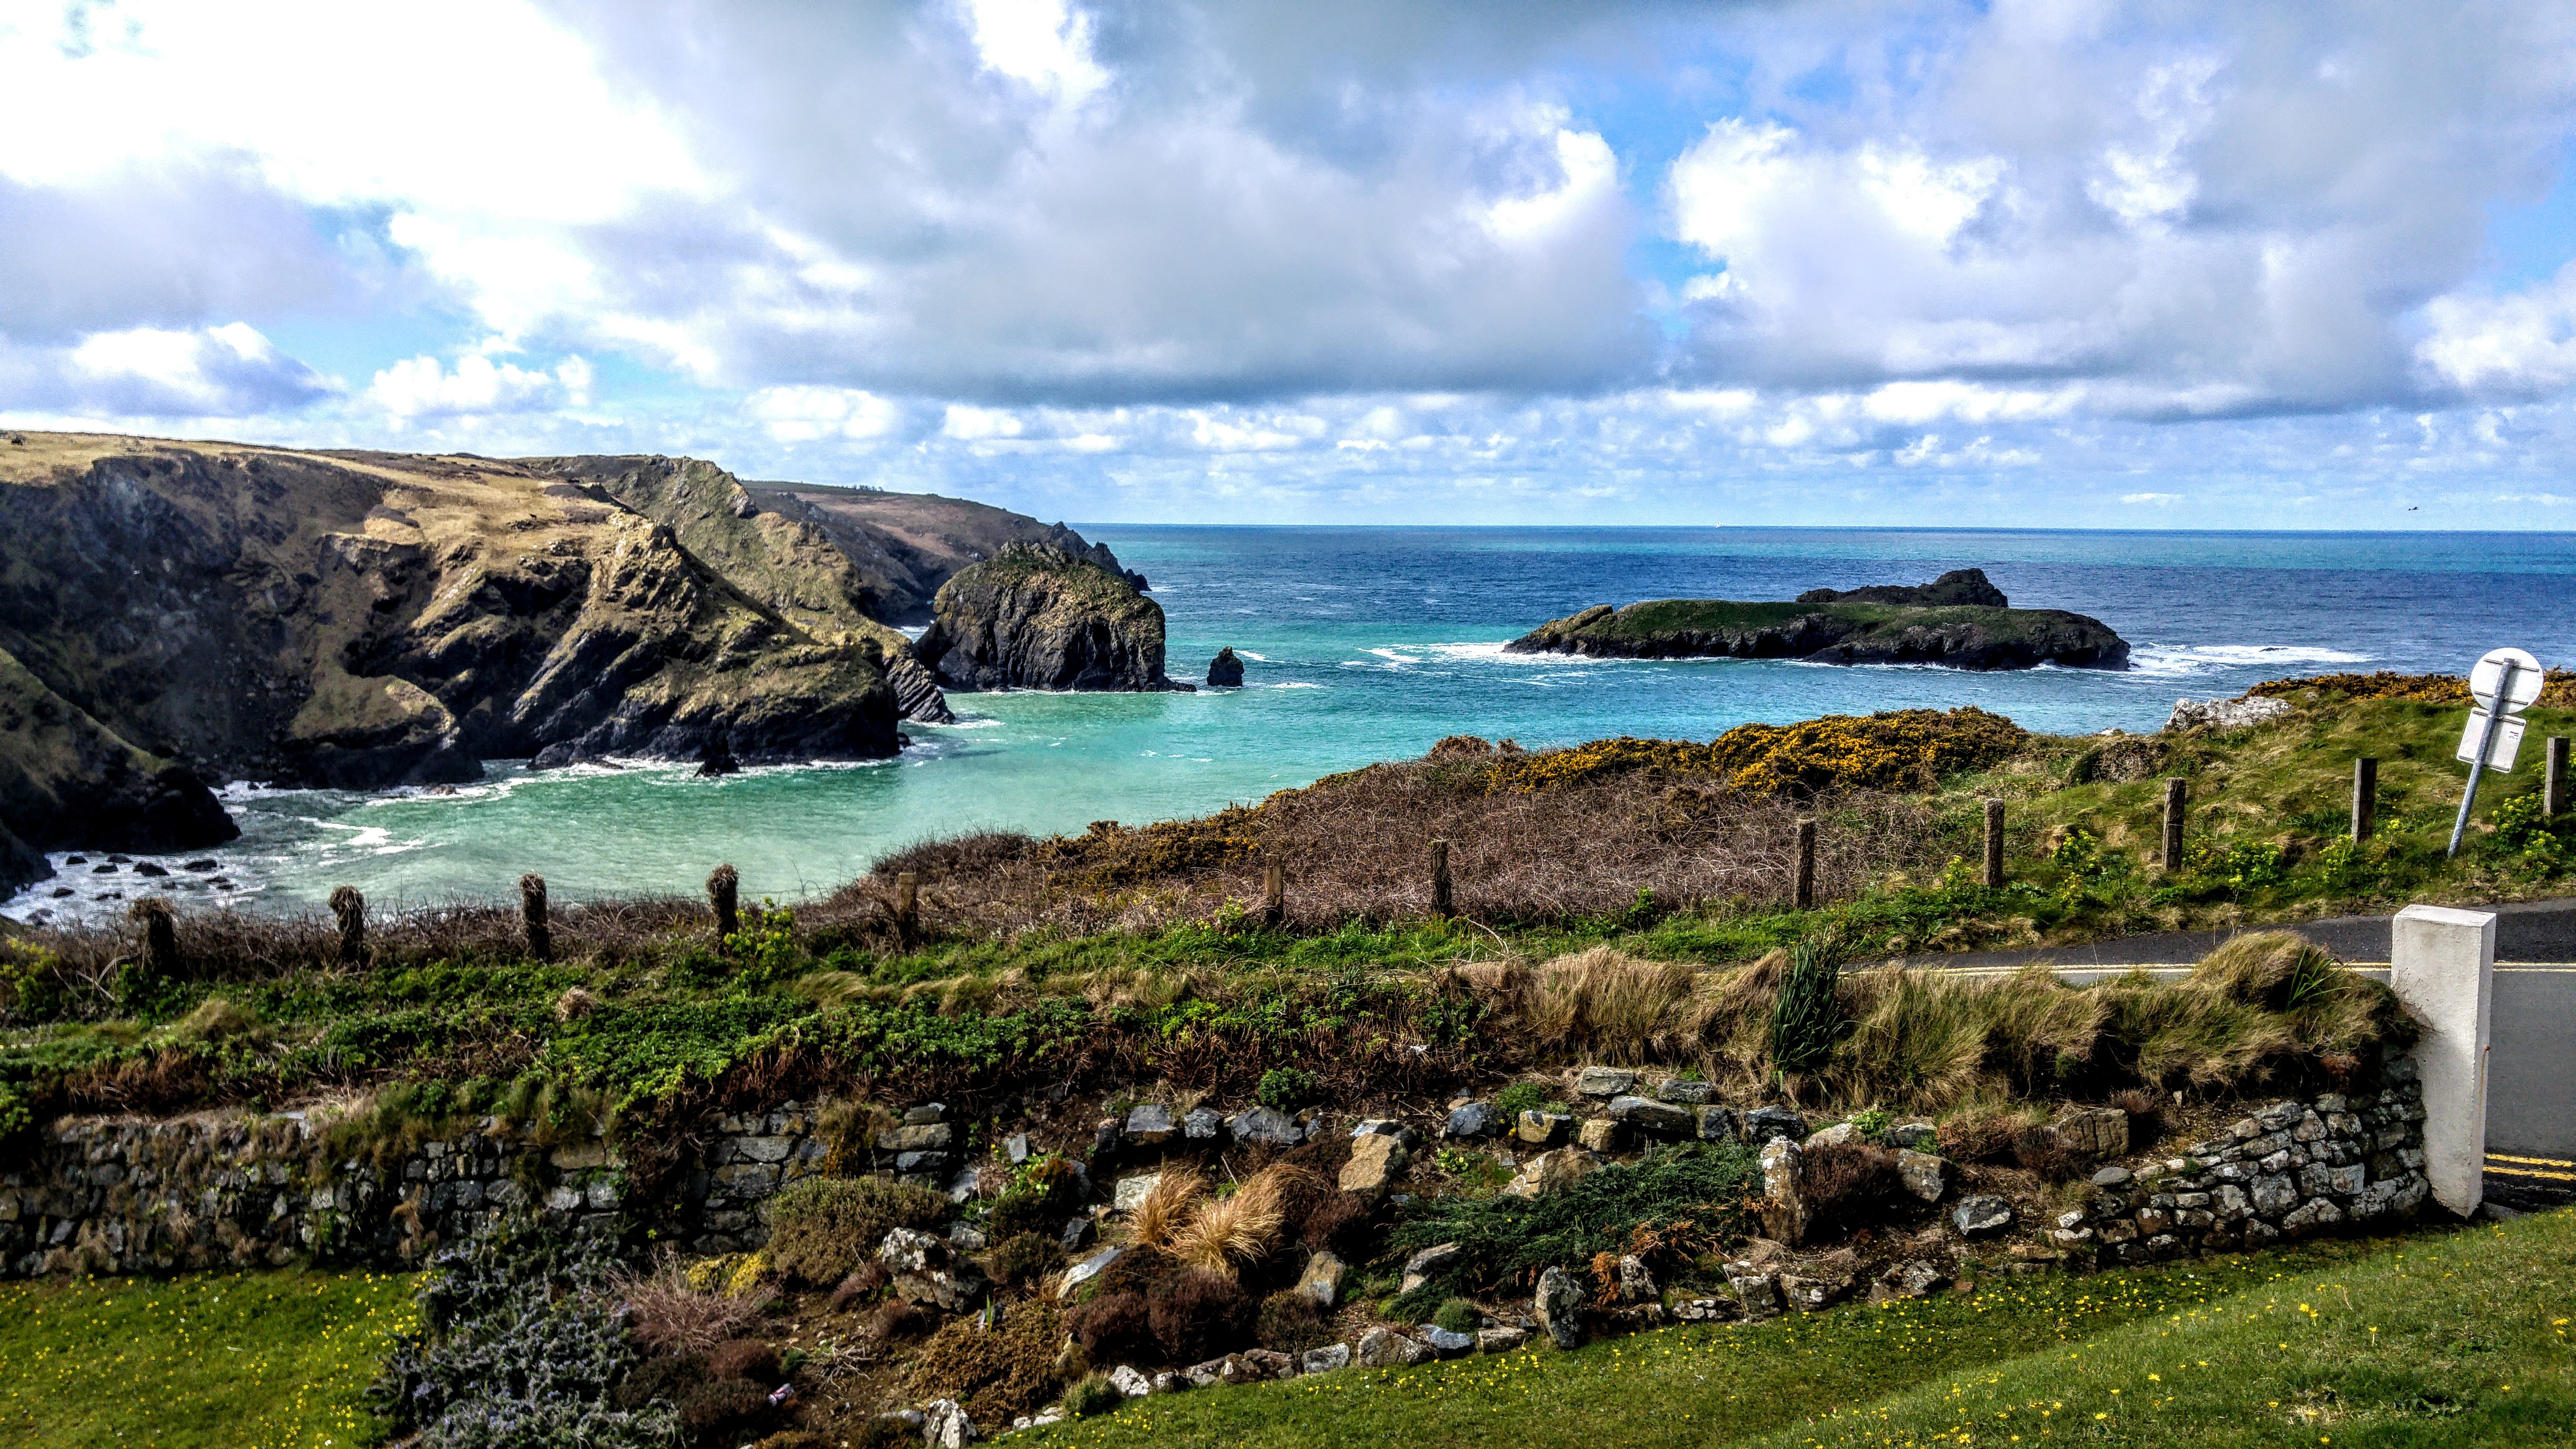
beach, landscape, sea, coast, water, rock, ocean, horizon, sky, shore, vacation, cliff, cove, bay, island, terrain, body of water, cornwall, cape, islet, landform, mullion island, geographical feature